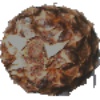
Label: pineapple